Adirondack Park

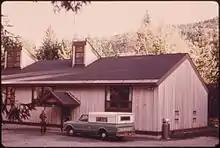
SUNY-ESF Adirondack Ecological Center,

The Paul Smith's VIC opened in 1989 and in 2011 became the Paul Smith's College VIC, owned and operated by Paul Smith's College. Located on approximately 2,700 acres (11 km2) in Paul Smiths, New York, near Paul Smith's College, the Paul Smith's College Visitor Interpretive Center has approximately 25 miles of maintained trails. Throughout the property visitors will encounter every habitat type found in the Adirondack Park except alpine. Each spring the PSC VIC hosts the Great Adirondack Birding Festival. Throughout the year visitors can partake of guided interpretive walks, regular outdoor activities, naturalist-led canoe paddles on Barnum Pond, and assorted workshops and programs. In the winter the trails are open for snowshoeing and cross-country skiing.